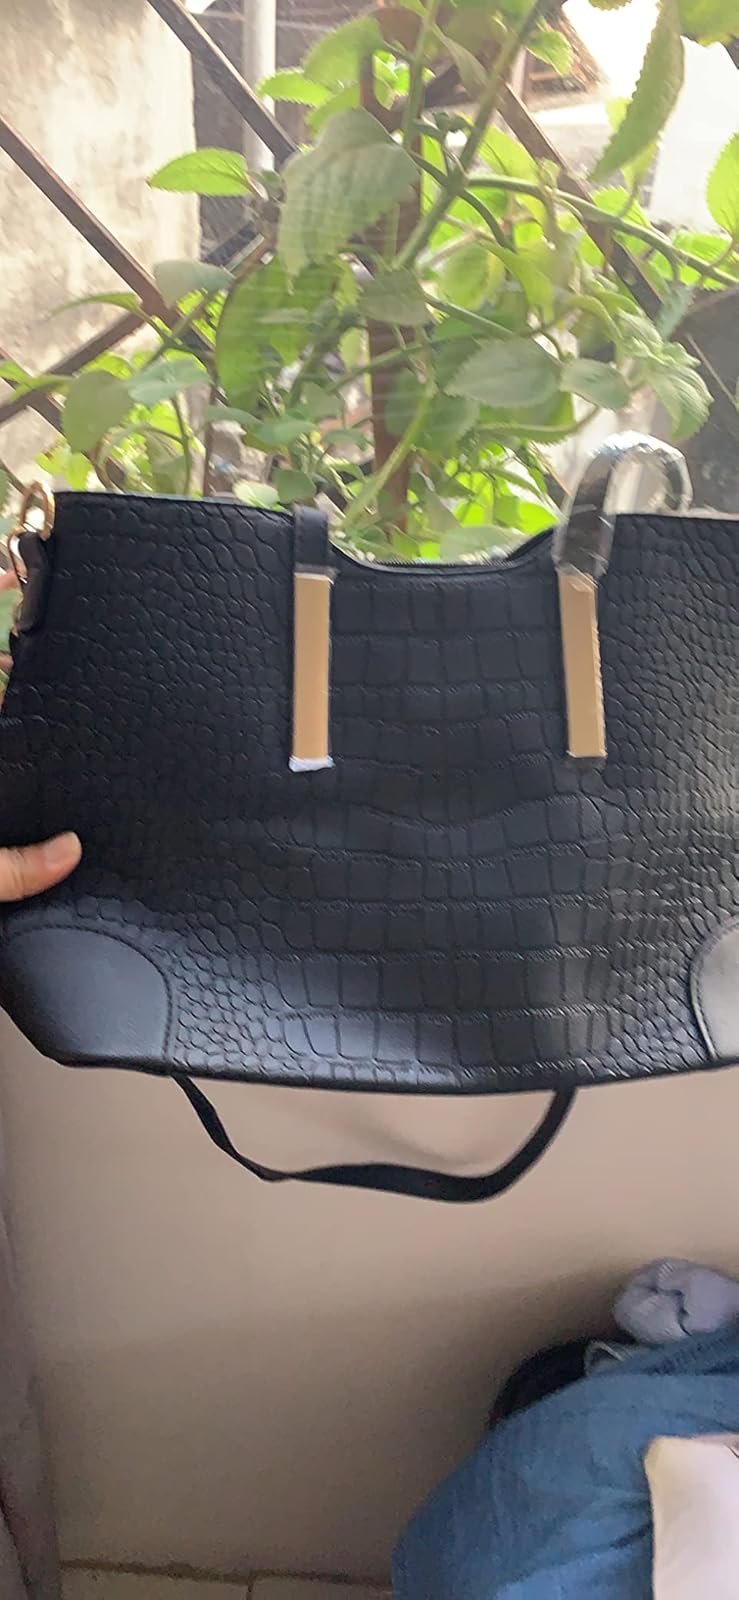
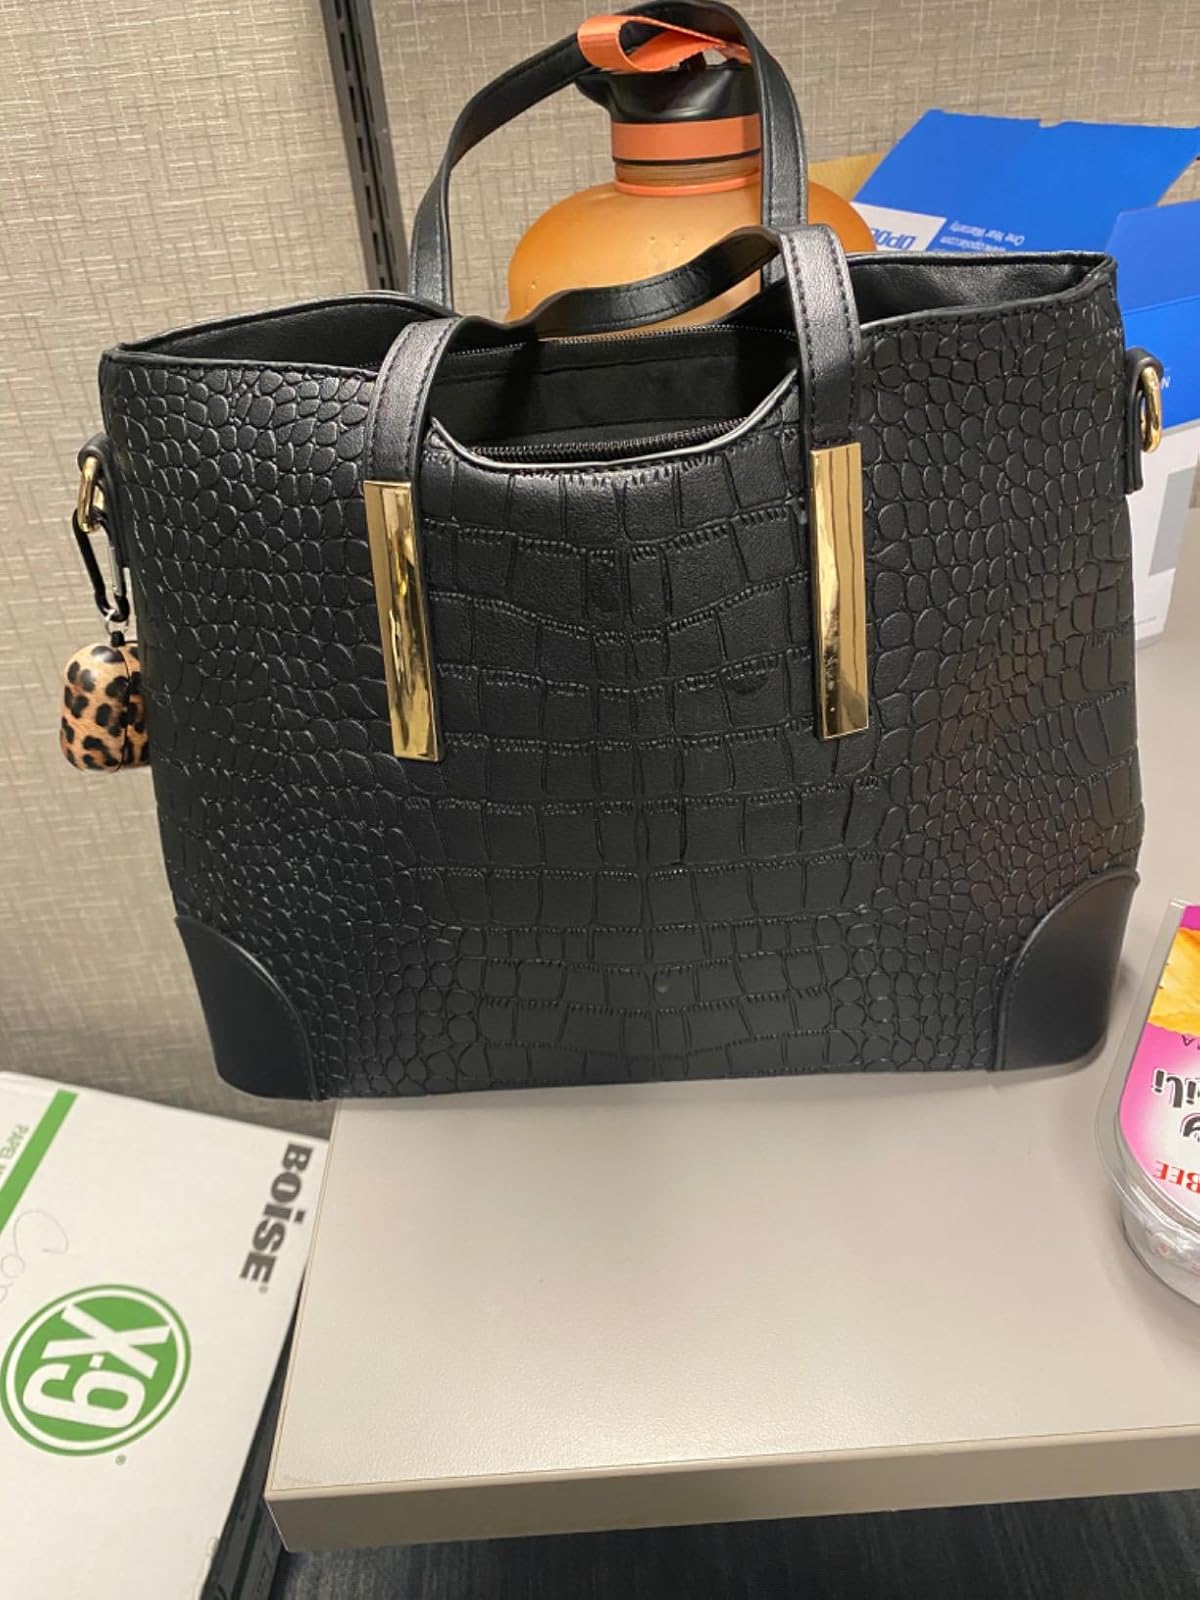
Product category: accessories_handbag
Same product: yes